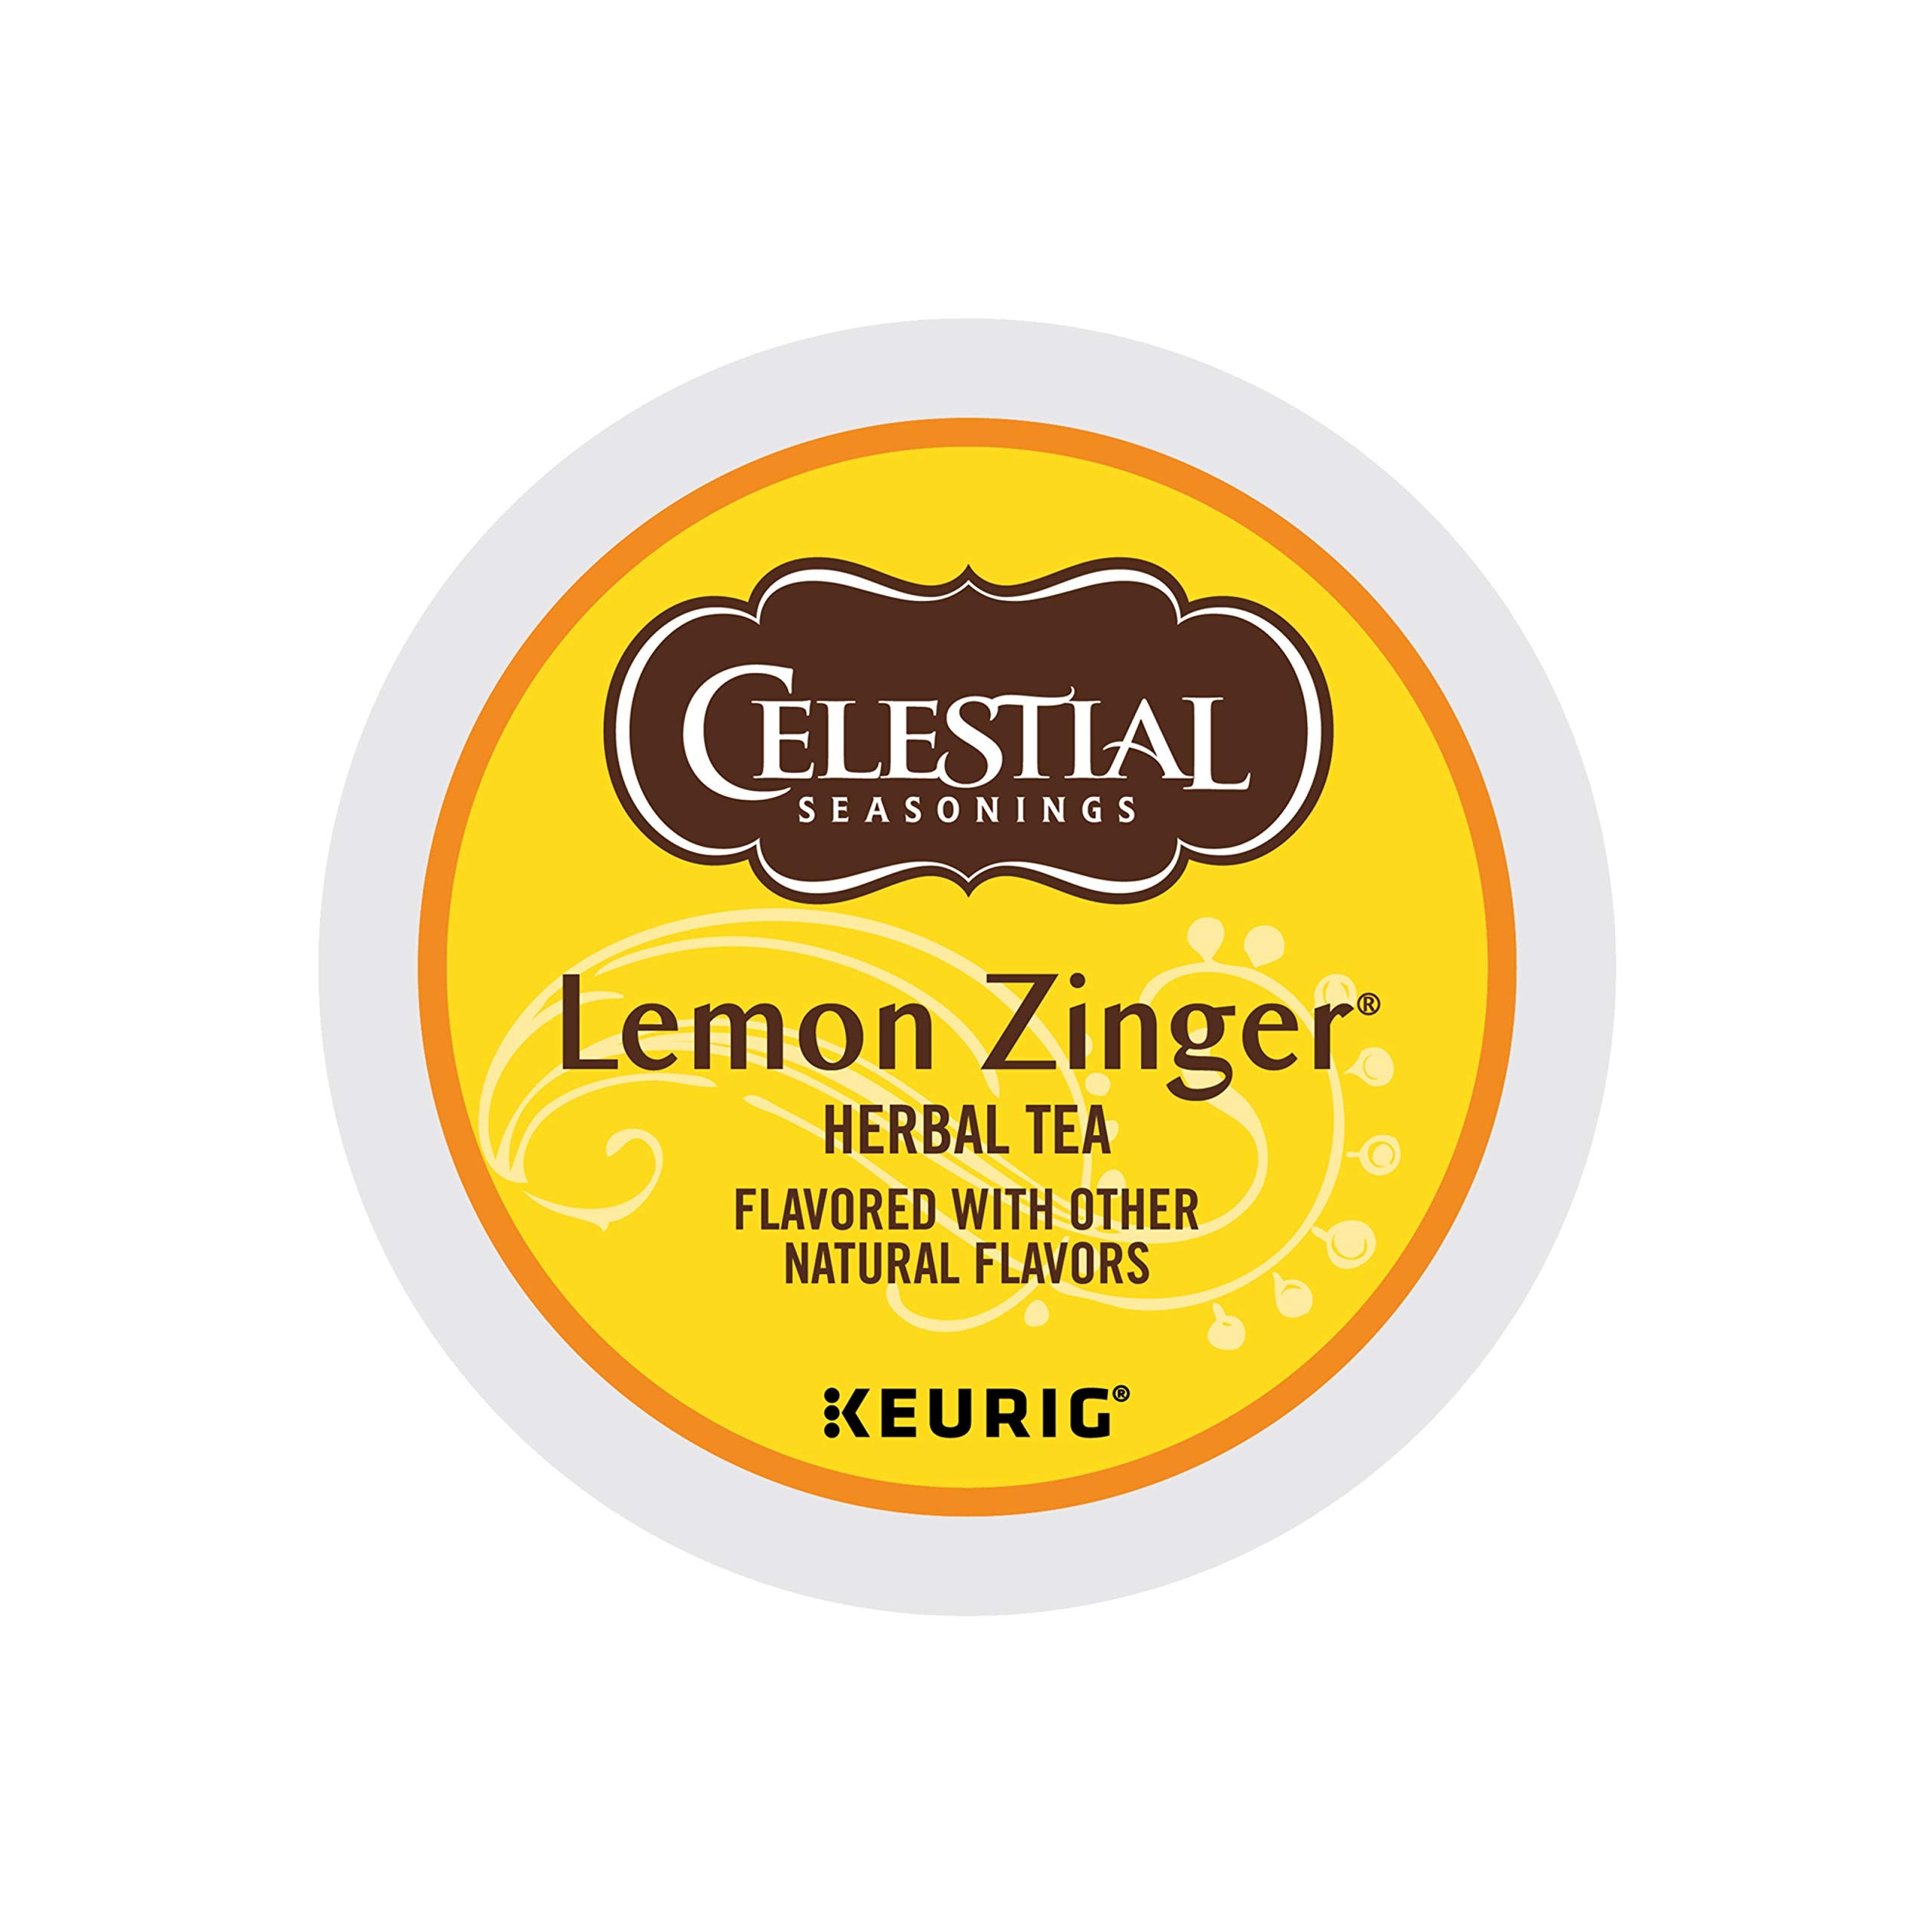
Item Name: Celestial Seasonings Lemon Zinger Herbal Tea, Single-Serve Keurig K-Cup Pods, 72 Count
Bullet Point 1: Classic Lemonade stand-style refreshment
Bullet Point 2: Herbal Tea
Bullet Point 3: Caffeine Free
Bullet Point 4: Orthodox Union Kosher
Value: 72.0
Unit: Count

Price: 16.95